Charlie Hides

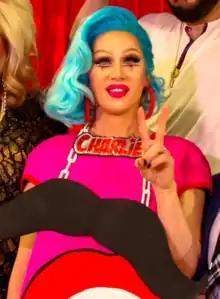
Hides, circa 2017

Charlie Hides (born 12 July 1964) is a British-American drag queen, impersonator, actor, and comedian. Hides is known for his YouTube channel, and his participation in the ninth season of "RuPaul's Drag Race". Following live performances in London clubs, Hides started a YouTube channel in March 2011. He has produced hundreds of videos satirizing popular culture, and impersonating celebrities such as Cher, Madonna, Lady Gaga, and Lana Del Rey.